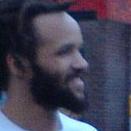
Age: 33